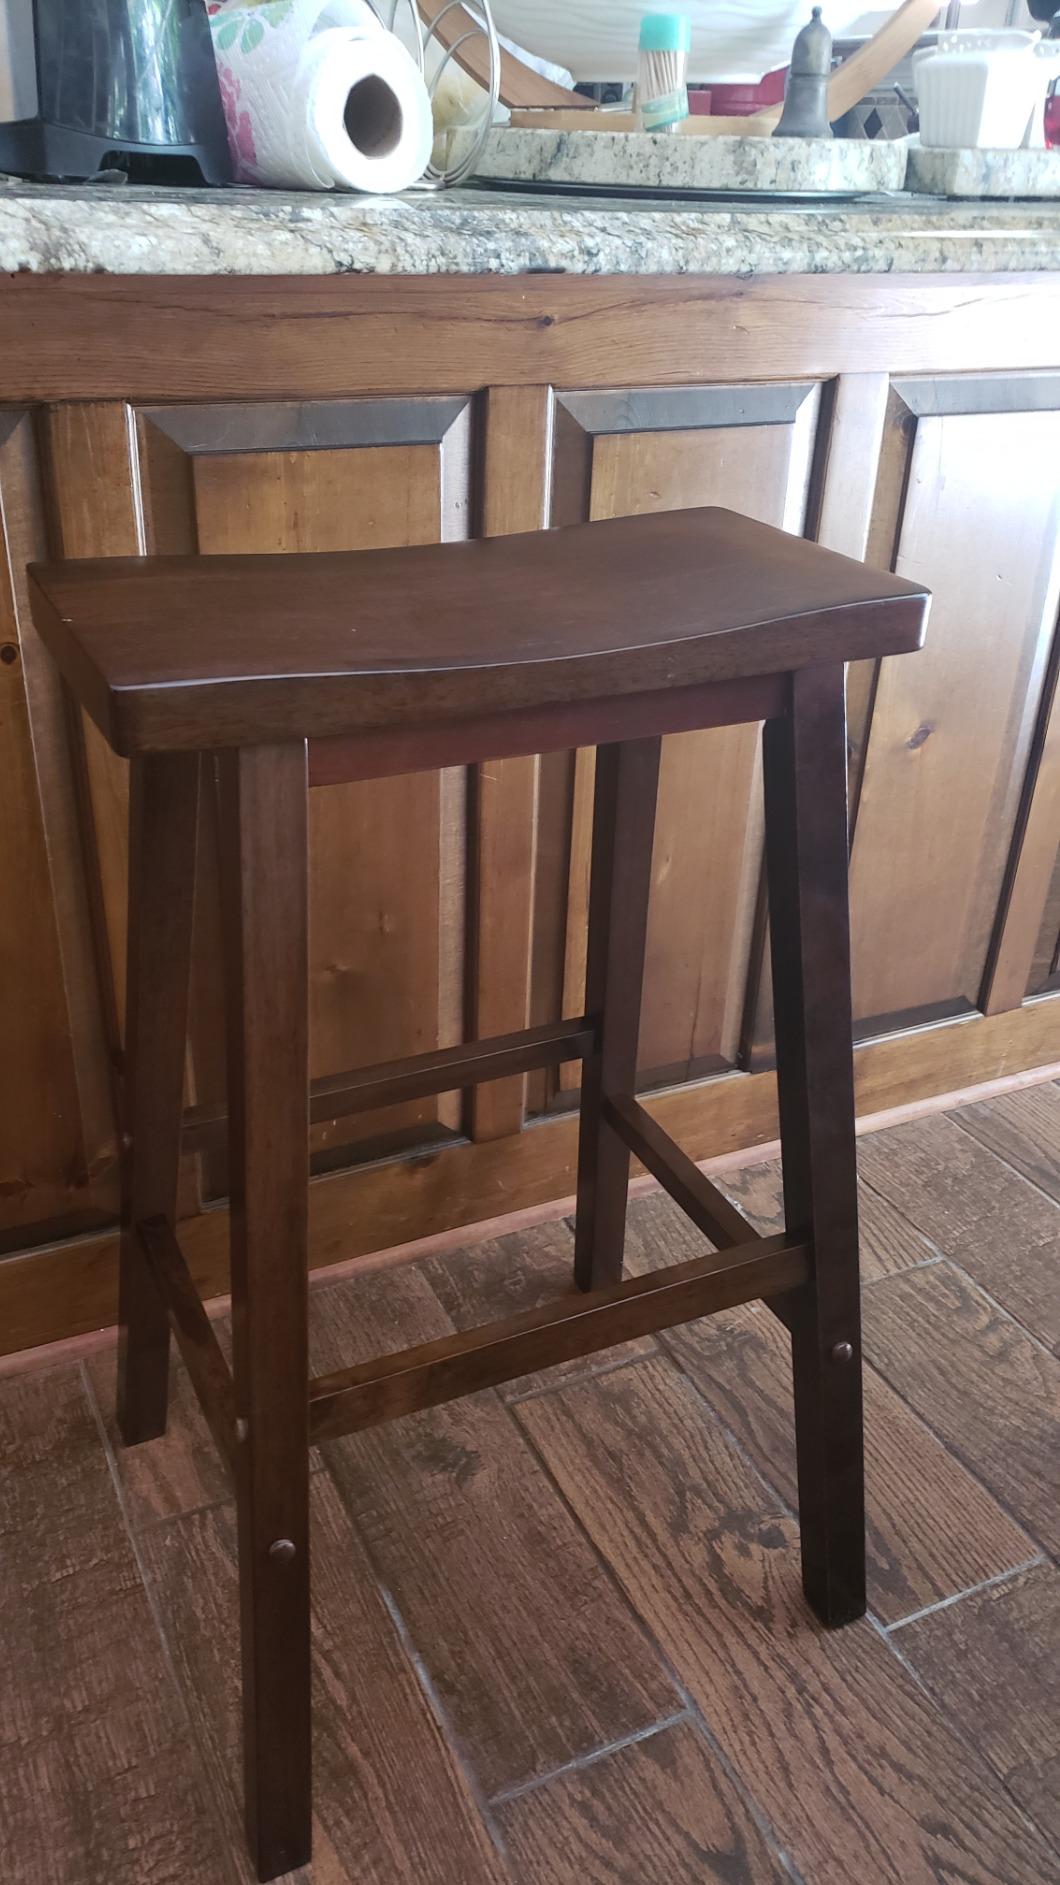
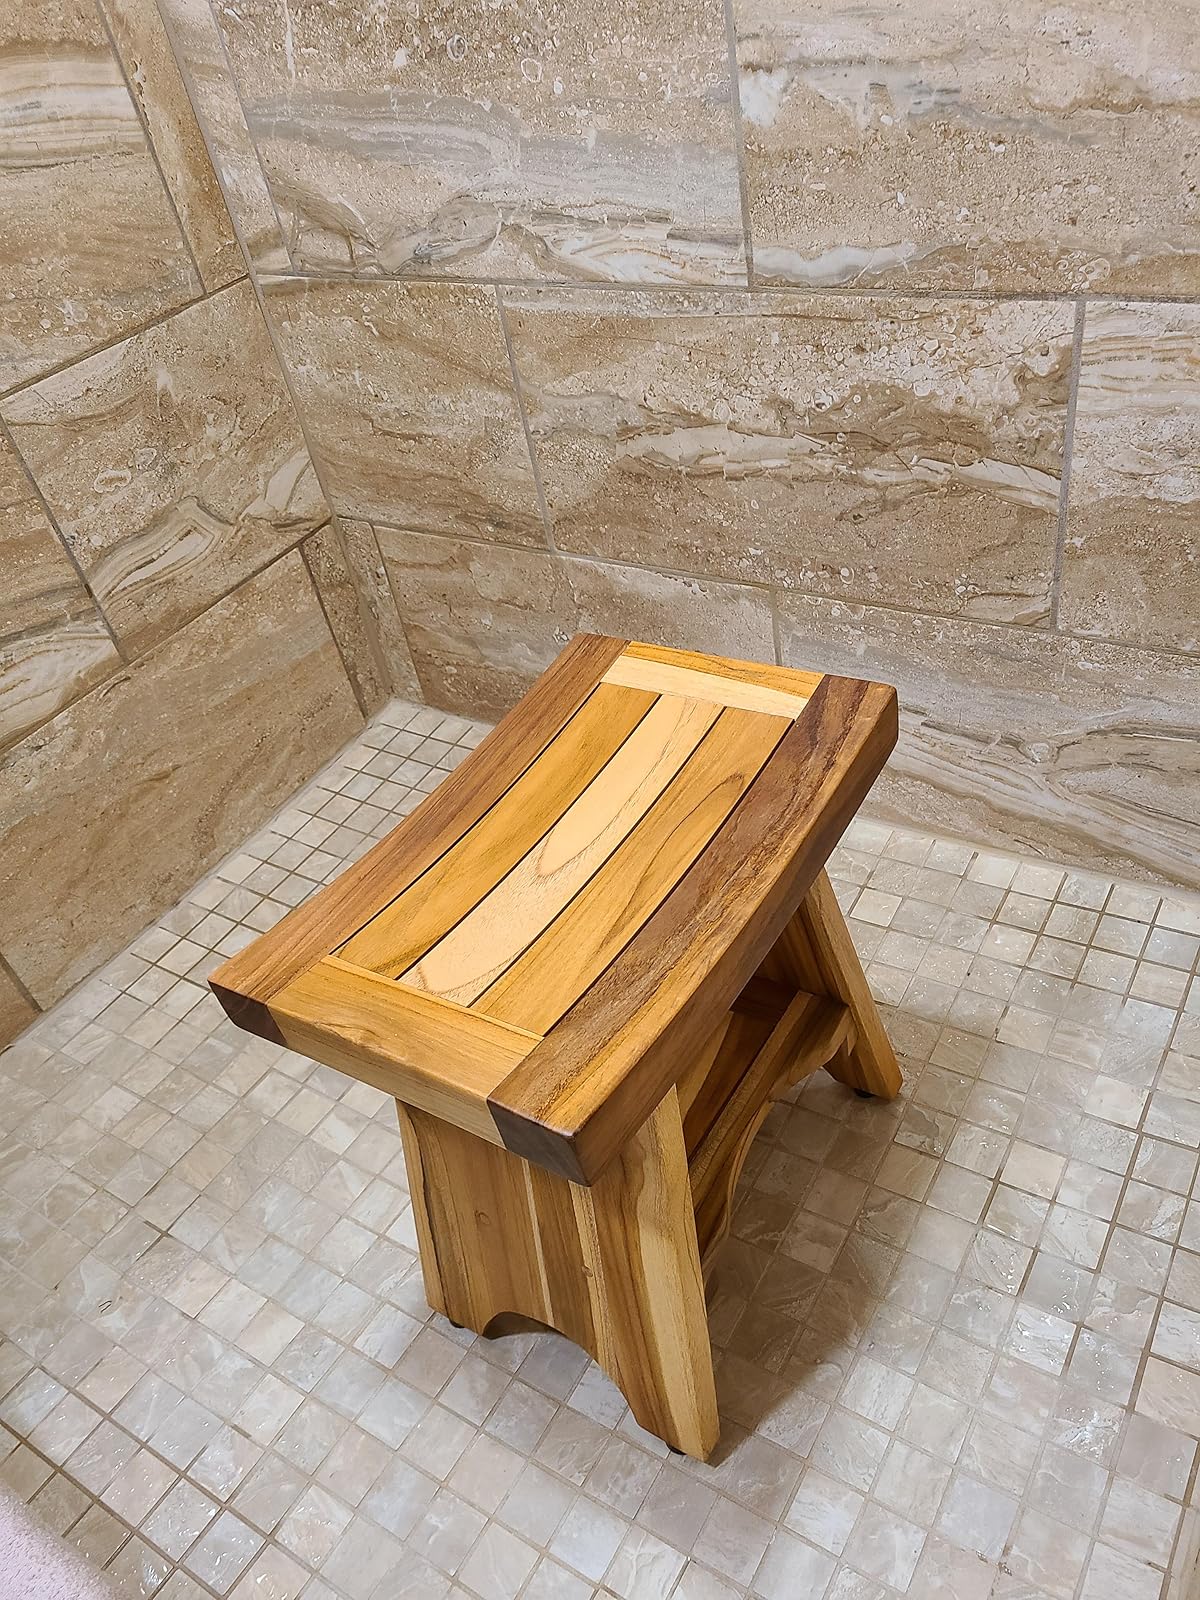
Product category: stool
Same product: no